Elle (film)

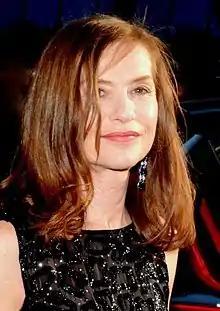
Leading actress Isabelle Huppert

Principal photography began on 10 January 2015 for a ten-week shoot. Filming took place in and around Paris. A planned sequence in Paris' main police station was cancelled following the Charlie Hebdo shooting on 7 January. The film was also shot in a house for Huppert's character in Saint-Germain-en-Laye for five weeks. Verhoeven's "mise-en-scène" for the film was influenced by three films: Federico Fellini's "8½", Jean Renoir's "The Rules of the Game" and Orson Welles' "Touch of Evil". Every scene was choreographed, and Verhoeven storyboarded the whole film himself. He chose to shoot the film with two Red Dragon cameras, as "These days the amount of time a director is given to make a movie has diminished by 40 to 50 percent. Working with two cameras solves part of that problem while giving you the opportunity to do things that you wouldn't do before."